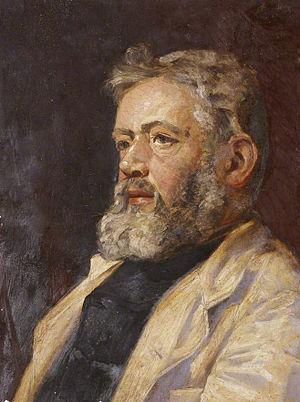
William Gershom Collingwood était un écrivain, artiste, antiquaire et fut également professeur des Beaux-Arts à l'Université de Reading. Il est né à Liverpool. En 1872, il se rendit à l'university College d'Oxford, où il rencontra John Ruskin. Au cours de l'été 1873, il rendit visite à Ruskin dans son domaine de Brantwood. Deux ans plus tard, Collingwood travaillait à Brantwood avec Ruskin et ses associés. Ruskin admirait son coup de crayon, et Collingwood étudia à la Slade School of Fine Art entre 1876 et 1878. Il exposa à la Royal Academy en 1880.